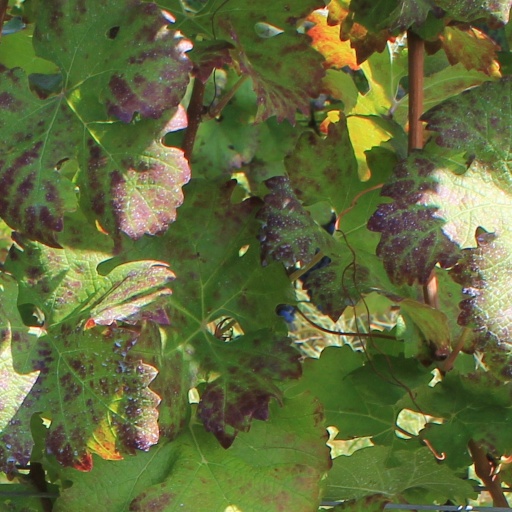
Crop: grape